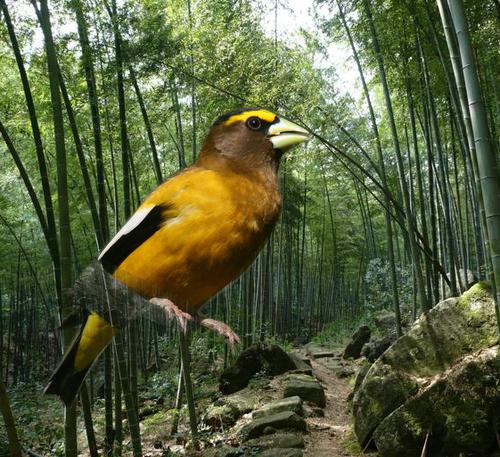
Bird species: Evening_Grosbeak
Bird type: landbird
Background: land